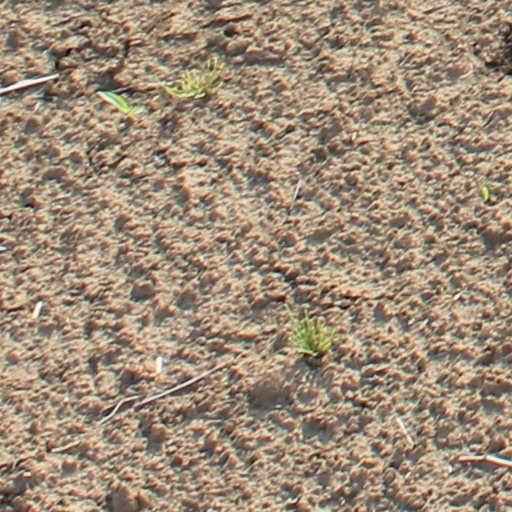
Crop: wheat